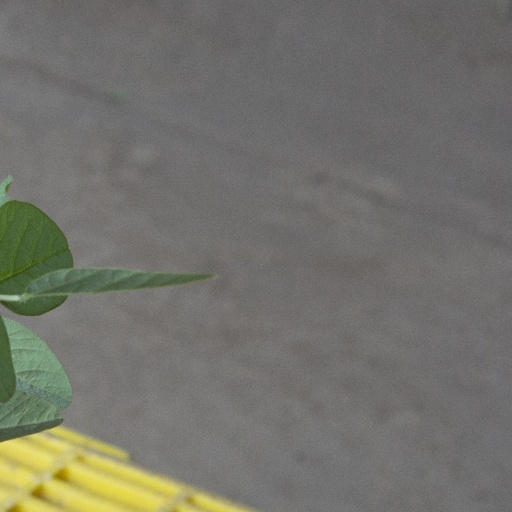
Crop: soybean